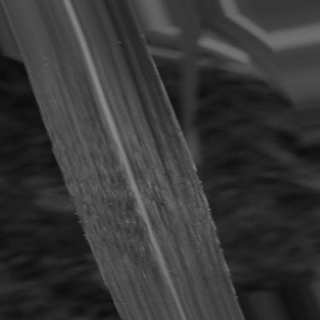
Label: sugarcane_bacterial_blight